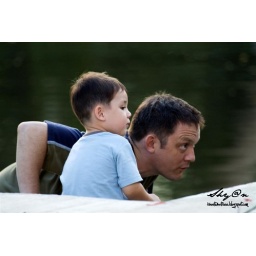
The RC boat venturing under the bridge momentarily out of sight